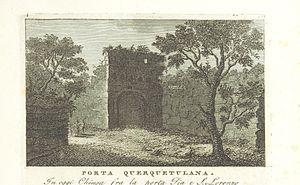
La Porte Querquétulane est une des portes du mur servien, située entre la Porte Esquiline et la Porte Caelimontane.
Cette liste des monuments de la Rome antique recense les monuments les plus importants construits à Rome ou à proximité immédiate, depuis la fondation de la ville jusqu'au début du VIIᵉ siècle.